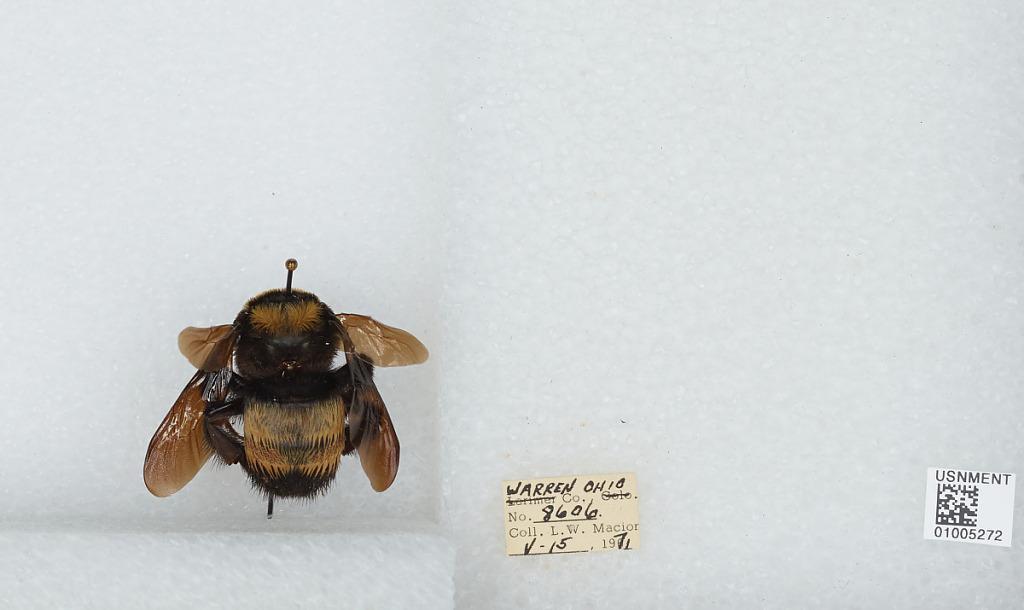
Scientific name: Bombus (Bombias) auricomus (Robertson)
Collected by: L. Macior
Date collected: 1971-5-15
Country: United States
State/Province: Ohio
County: Warren
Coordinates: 39.4242, -84.1856